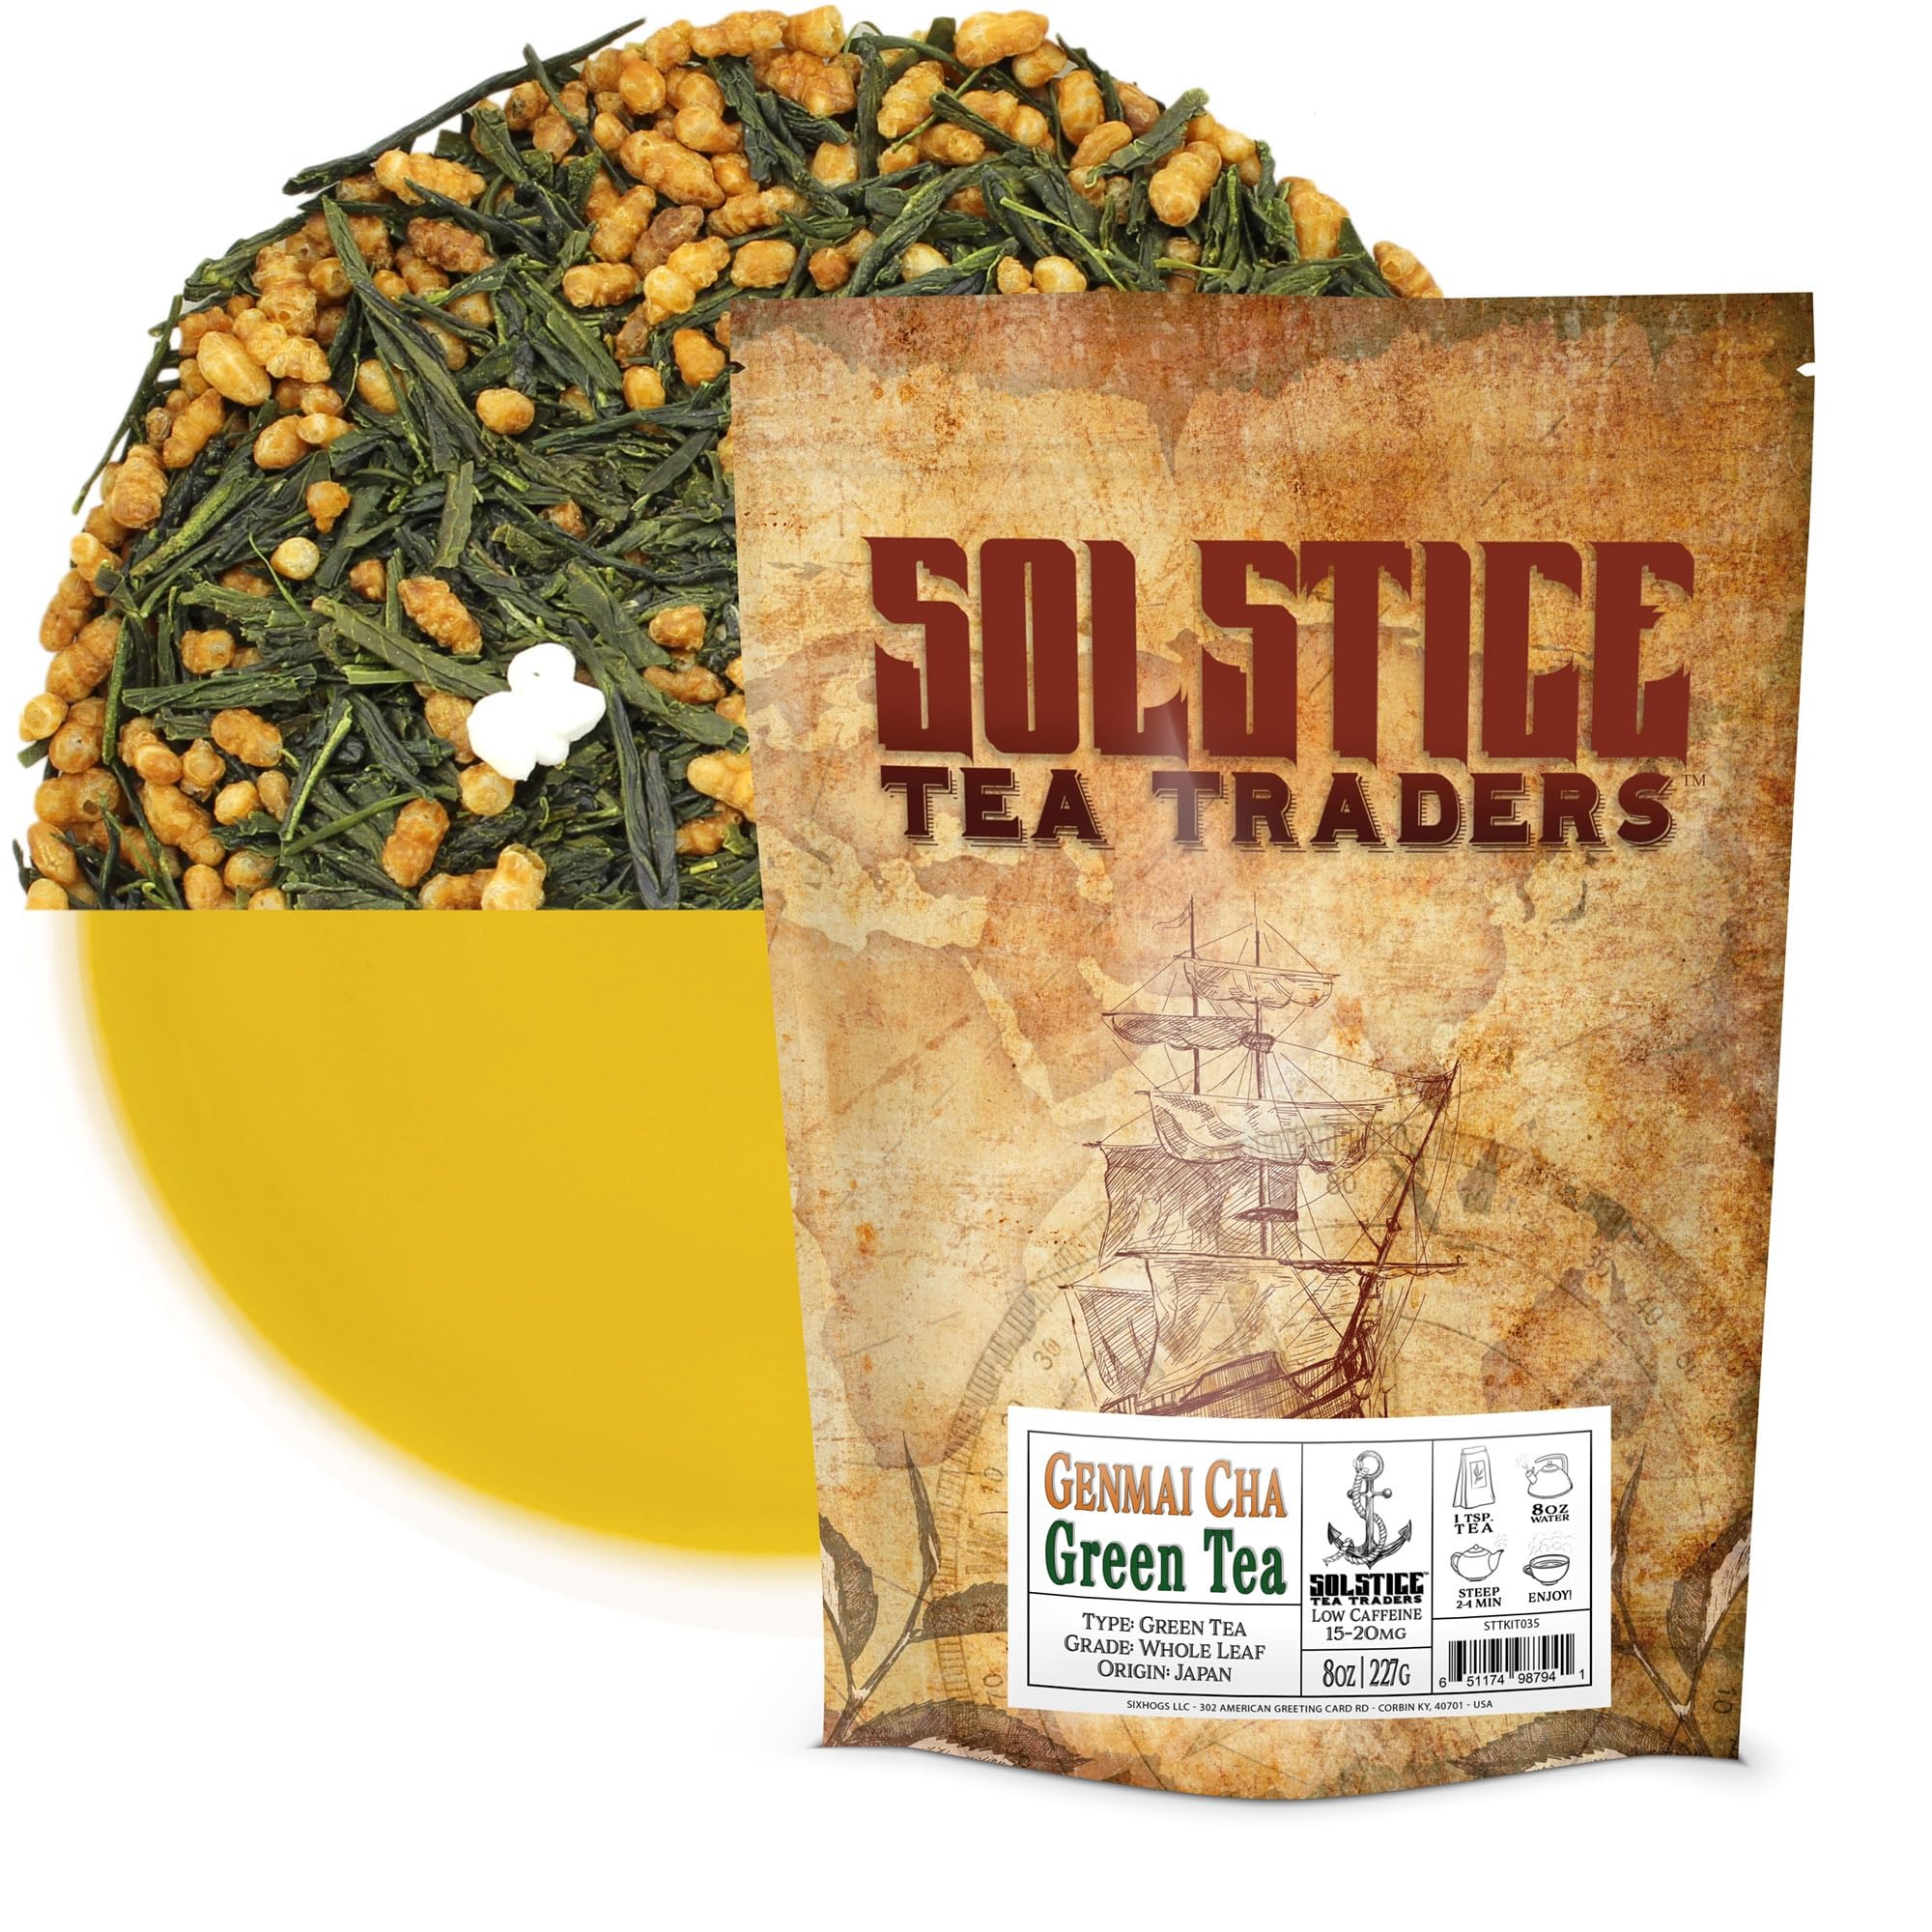
Item Name: Genmai Cha Loose Leaf Green Tea (8-Ounce Bulk Bag); Unique Japanese Style Gen Mai Cha Tea w/ Dried Rice
Bullet Point 1: 8-OUNCE BULK BAG: Receive ½ pound of loose leaf tea which is approximately 4 cups of tea leaves.
Bullet Point 2: QUANTITY: Depending on taste, this will make 75-100 regular cups of tea or twice as many small cups of tea. Of course, this is not counting brewing a second pot.
Bullet Point 3: LOW CAFFEINE: Green tea has 1/6 to 1/4 the caffeine of a cup of coffee (varies based on how long you brew it)
Bullet Point 4: GENMAI CHA TEA: A unique blend of tea leaves and dried rice, once the beverage of the poor, now a popular everyday drink in Japan and served in Japanese restaurants everywhere.
Bullet Point 5: GREEN TEA TIPS: Always make sure you brew green tea in water that is 1-2 minute off boiling (160 to 180 degrees) and make sure you only brew 1-3 minutes or it will become bitter.
Product Description: Solstice Tea Traders Genmai Cha Loose Leaf Green Tea (8-Ounce Bulk Bag) <br><br>Genmaicha tea is literally green tea combined with roasted brown rice. Originally the rice was added as a filler to "stretch" the tea for poor people giving it the name "the people's tea". But now, it is enjoyed widely because of its mild, nutty taste.<br> We recommend genmaicha as a great accompaniment to your favorite Japanese or Korean food or sushi.<br> Brew using 175-185 degrees water. Steep about 3-5 minutes. <br><br>About Solstice Tea Traders<br>We are a small company based in southern Kentucky. We work with some of the oldest tea importers in the world to provide you some of the best loved teas of all time. Our tea is sourced from popular tea growing regions of the world and packaged here in the U.S.A. We specialize in tea samplers so you can try many kinds of tea. We also enjoy providing special tea blends for kombucha lovers. In addition to tea, we sell our favorite tea accessories.
Value: 8.0
Unit: Ounce

Price: 14.99